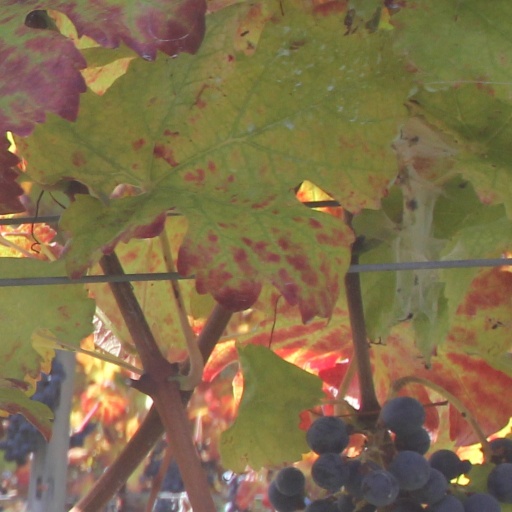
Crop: grape